Wat Woranat Banphot

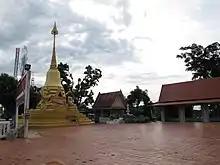
Wat Woranat Banphot in September 2016

Wat Woranat Banphot also colloquially known as Wat Khao Kob (วัดเขากบ) is an ancient Buddhist temple in Mahā Nikāya sect, regarded as one of the famous and well-known temples of Nakhon Sawan Province.